Postage stamps and postal history of Malta

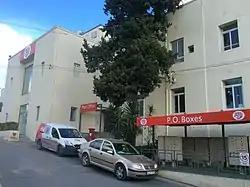
The MaltaPost Head Office at Marsa, opened by Posta Ltd in 1997

Throughout the 19th century, mail was disinfected by slitting letters open and soaking them in vinegar or exposing them to fumes of a mixture of substances. By 1812, this was carried out at the Profumo Office of the Lazzaretto. During the plague epidemic of 1813, the local postal service continued to function and it was the only means of communication between people in areas where movement was restricted. Disinfected mail began to be marked with wax seals starting from around 1816, and later with handstamps from around 1837. Disinfection of mail on a large scale ceased in the 1880s, but it was carried out in rare cases until at least 1936.